2016 Labour Party leadership election (Ireland)

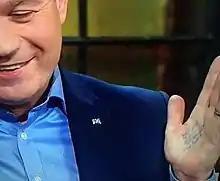
Alan Kelly's hand during his television interview announcing his intention to lead the Labour Party

The 2016 Labour Party leadership election was a leadership election within Ireland's Labour Party that was triggered when Joan Burton announced her intention to relinquish the role of leader. Burton decided to step down as Labour leader on 10 May 2016, and in the aftermath of the party's poor showing at the 2016 general election.